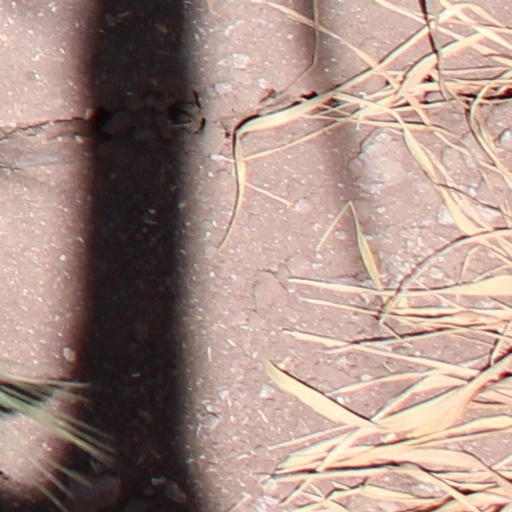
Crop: wheat